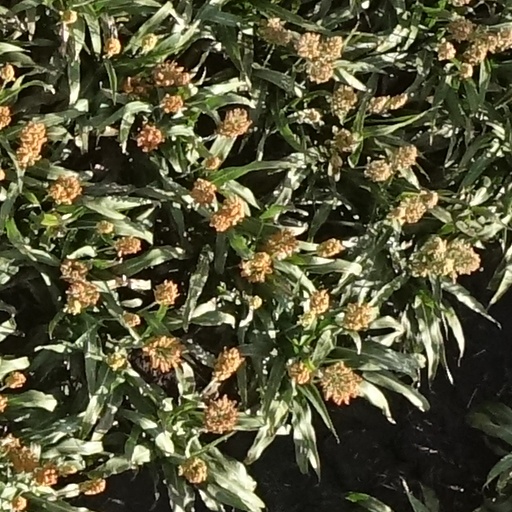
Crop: sorghum